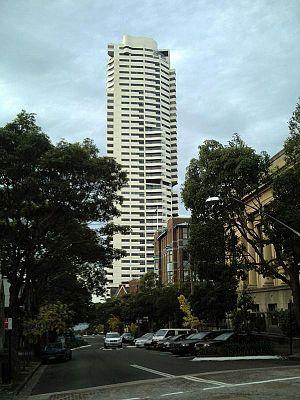
Harry Seidler était un architecte australien d'origine autrichienne, qui est considéré comme l'un des principaux représentants du modernisme en Australie et le premier architecte à exprimer pleinement les principes du Bauhaus.